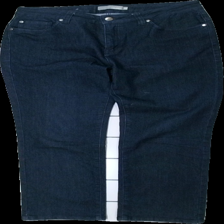
View: front
Type: Jeans
Category: Ladies
Brand: Mingeljeans
Colors: Blue
Material: 80% bomull 18% polyester 2% spandex
Pattern: Logo print
Cut: Tight
Size: 40
Season: All
Stains: Minor
Damage: smuts fläckar
Damage location: middle right
Damage 2: smuts fläckar
Damage 2 location: middle center
Price range: <50
Recommended usage: Export
Description: mörk blåa jeans med gråa knappar